Laurent Millaudon (steamboat)

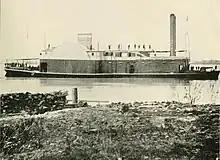
CSS "General Sterling Price".

CSS "General Sterling Price, often referred to as "General Price" or "Price", was built as Laurent Millaudon", (or "L. Millandon" or "Milledon") at Cincinnati, Ohio, in 1856. She was acquired for Confederate service and fitted out at New Orleans, Louisiana, for the River Defense Fleet (See DANFS appendix II) and was renamed after the Confederate general Sterling Price. On 25 January 1862, Captain Montgomery began to convert her into a cottonclad ram by placing a 4-inch oak sheath with a 1-inch iron covering on her bow, and by installing double pine bulkheads filled with compressed cotton bales. (This evidently increased her displacement from the 483 tons specified for the Laurent Millaudon to the 633 tons specified for the "General Price".) On 25 March, "General Price" commanded by Captain J. H. Townsend, sailed from New Orleans to Memphis, Tennessee, where she stayed until 10 April having her ironwork completed. She was then sent to Fort Pillow, Tennessee, where she operated in defense of the river approaches to Memphis.